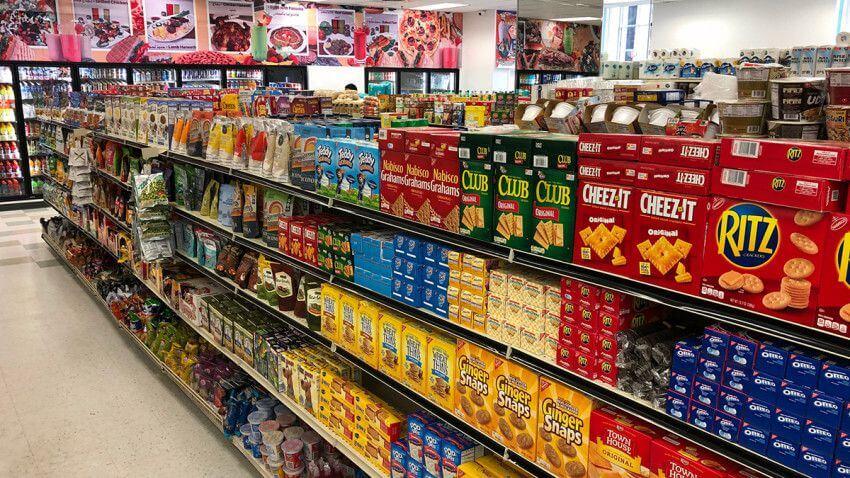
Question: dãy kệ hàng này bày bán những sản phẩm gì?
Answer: dãy kệ hàng này bày bán các loại bánh hộp